Grevillea crithmifolia

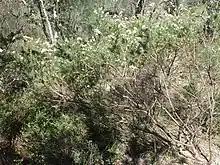
Habit in Kings Park

Grevillea crithmifolia is a species of flowering plant in the family Proteaceae and is endemic to the south-west of Western Australia. It is a dense shrub with linear leaves, divided leaves with narrowly oblong lobes, or both, and clusters of pale pink to creamy-white flowers.